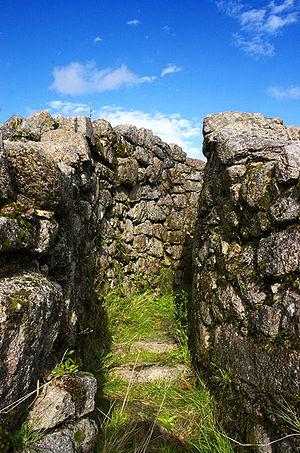
La culture des castros est une expression utilisée en archéologie pour désigner la culture du nord-ouest de la péninsule Ibérique pour une période qui va de la fin de l’âge du bronze jusqu’au Iᵉʳ siècle. La caractéristique la plus notable de cette culture sont les villages fortifiés et les hill forts, connus sous le nom de castros. La zone géographique de ces villages s’étend du Douro au sud à la rivière Cares à l’est.